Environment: real
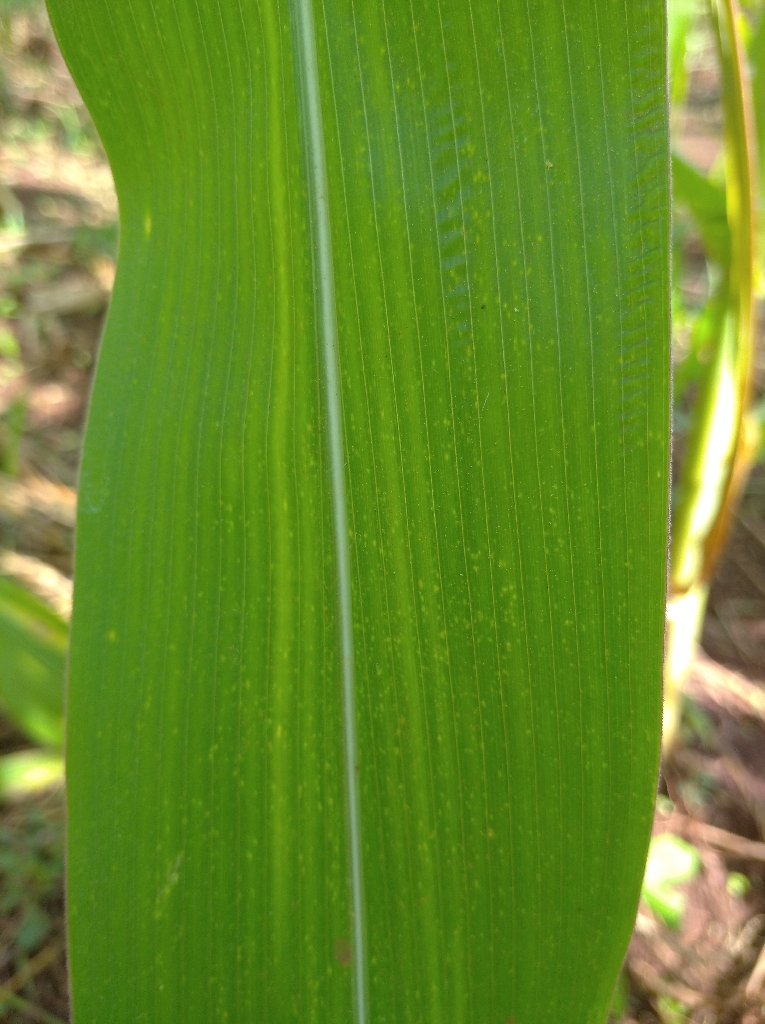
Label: healthy